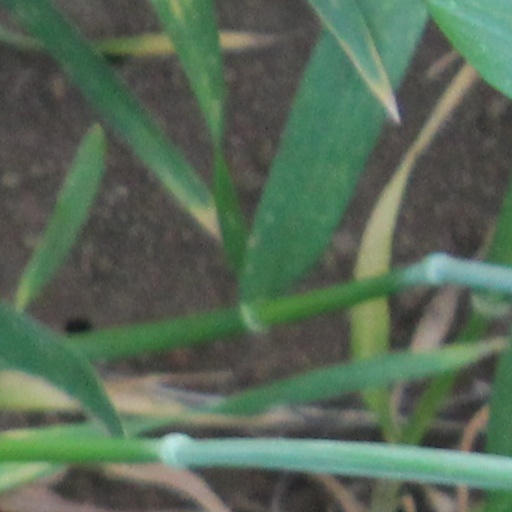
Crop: wheat